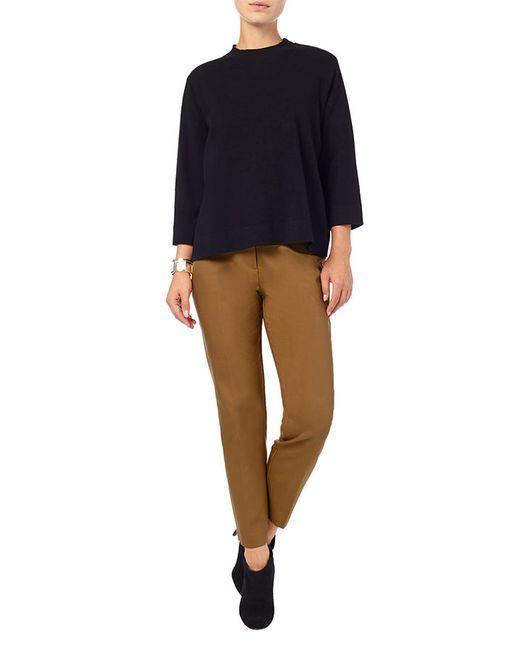
Schwarzes formelles Oberteil aus Baumwolle mit langen Ärmeln